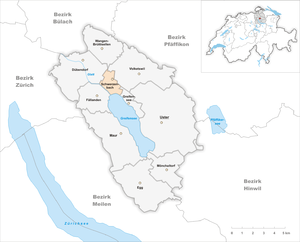
Schwerzenbach est une commune suisse du canton de Zurich, située dans le district d'Uster.